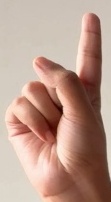
ASL sign: 1